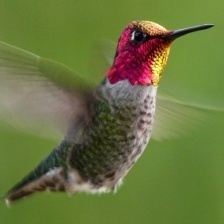
Species: ANNAS HUMMINGBIRD
Scientific name: CALYPTE ANNA
ImageNet parent category: hummingbird